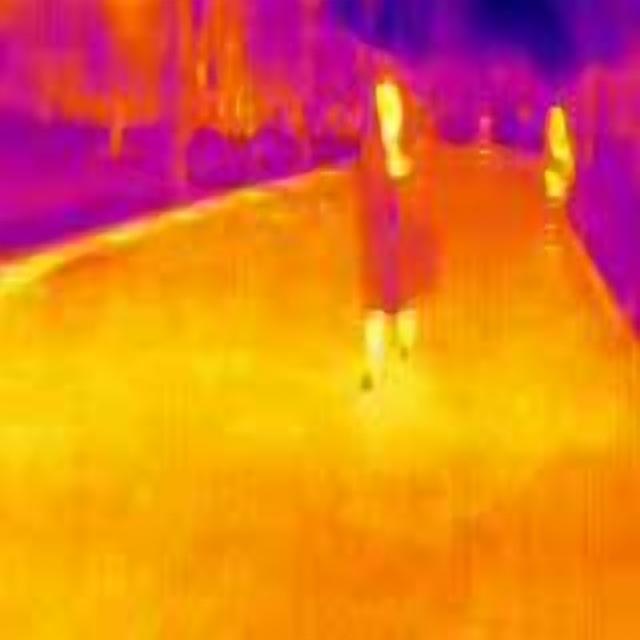
Detected objects:
label: person
label: person
label: person